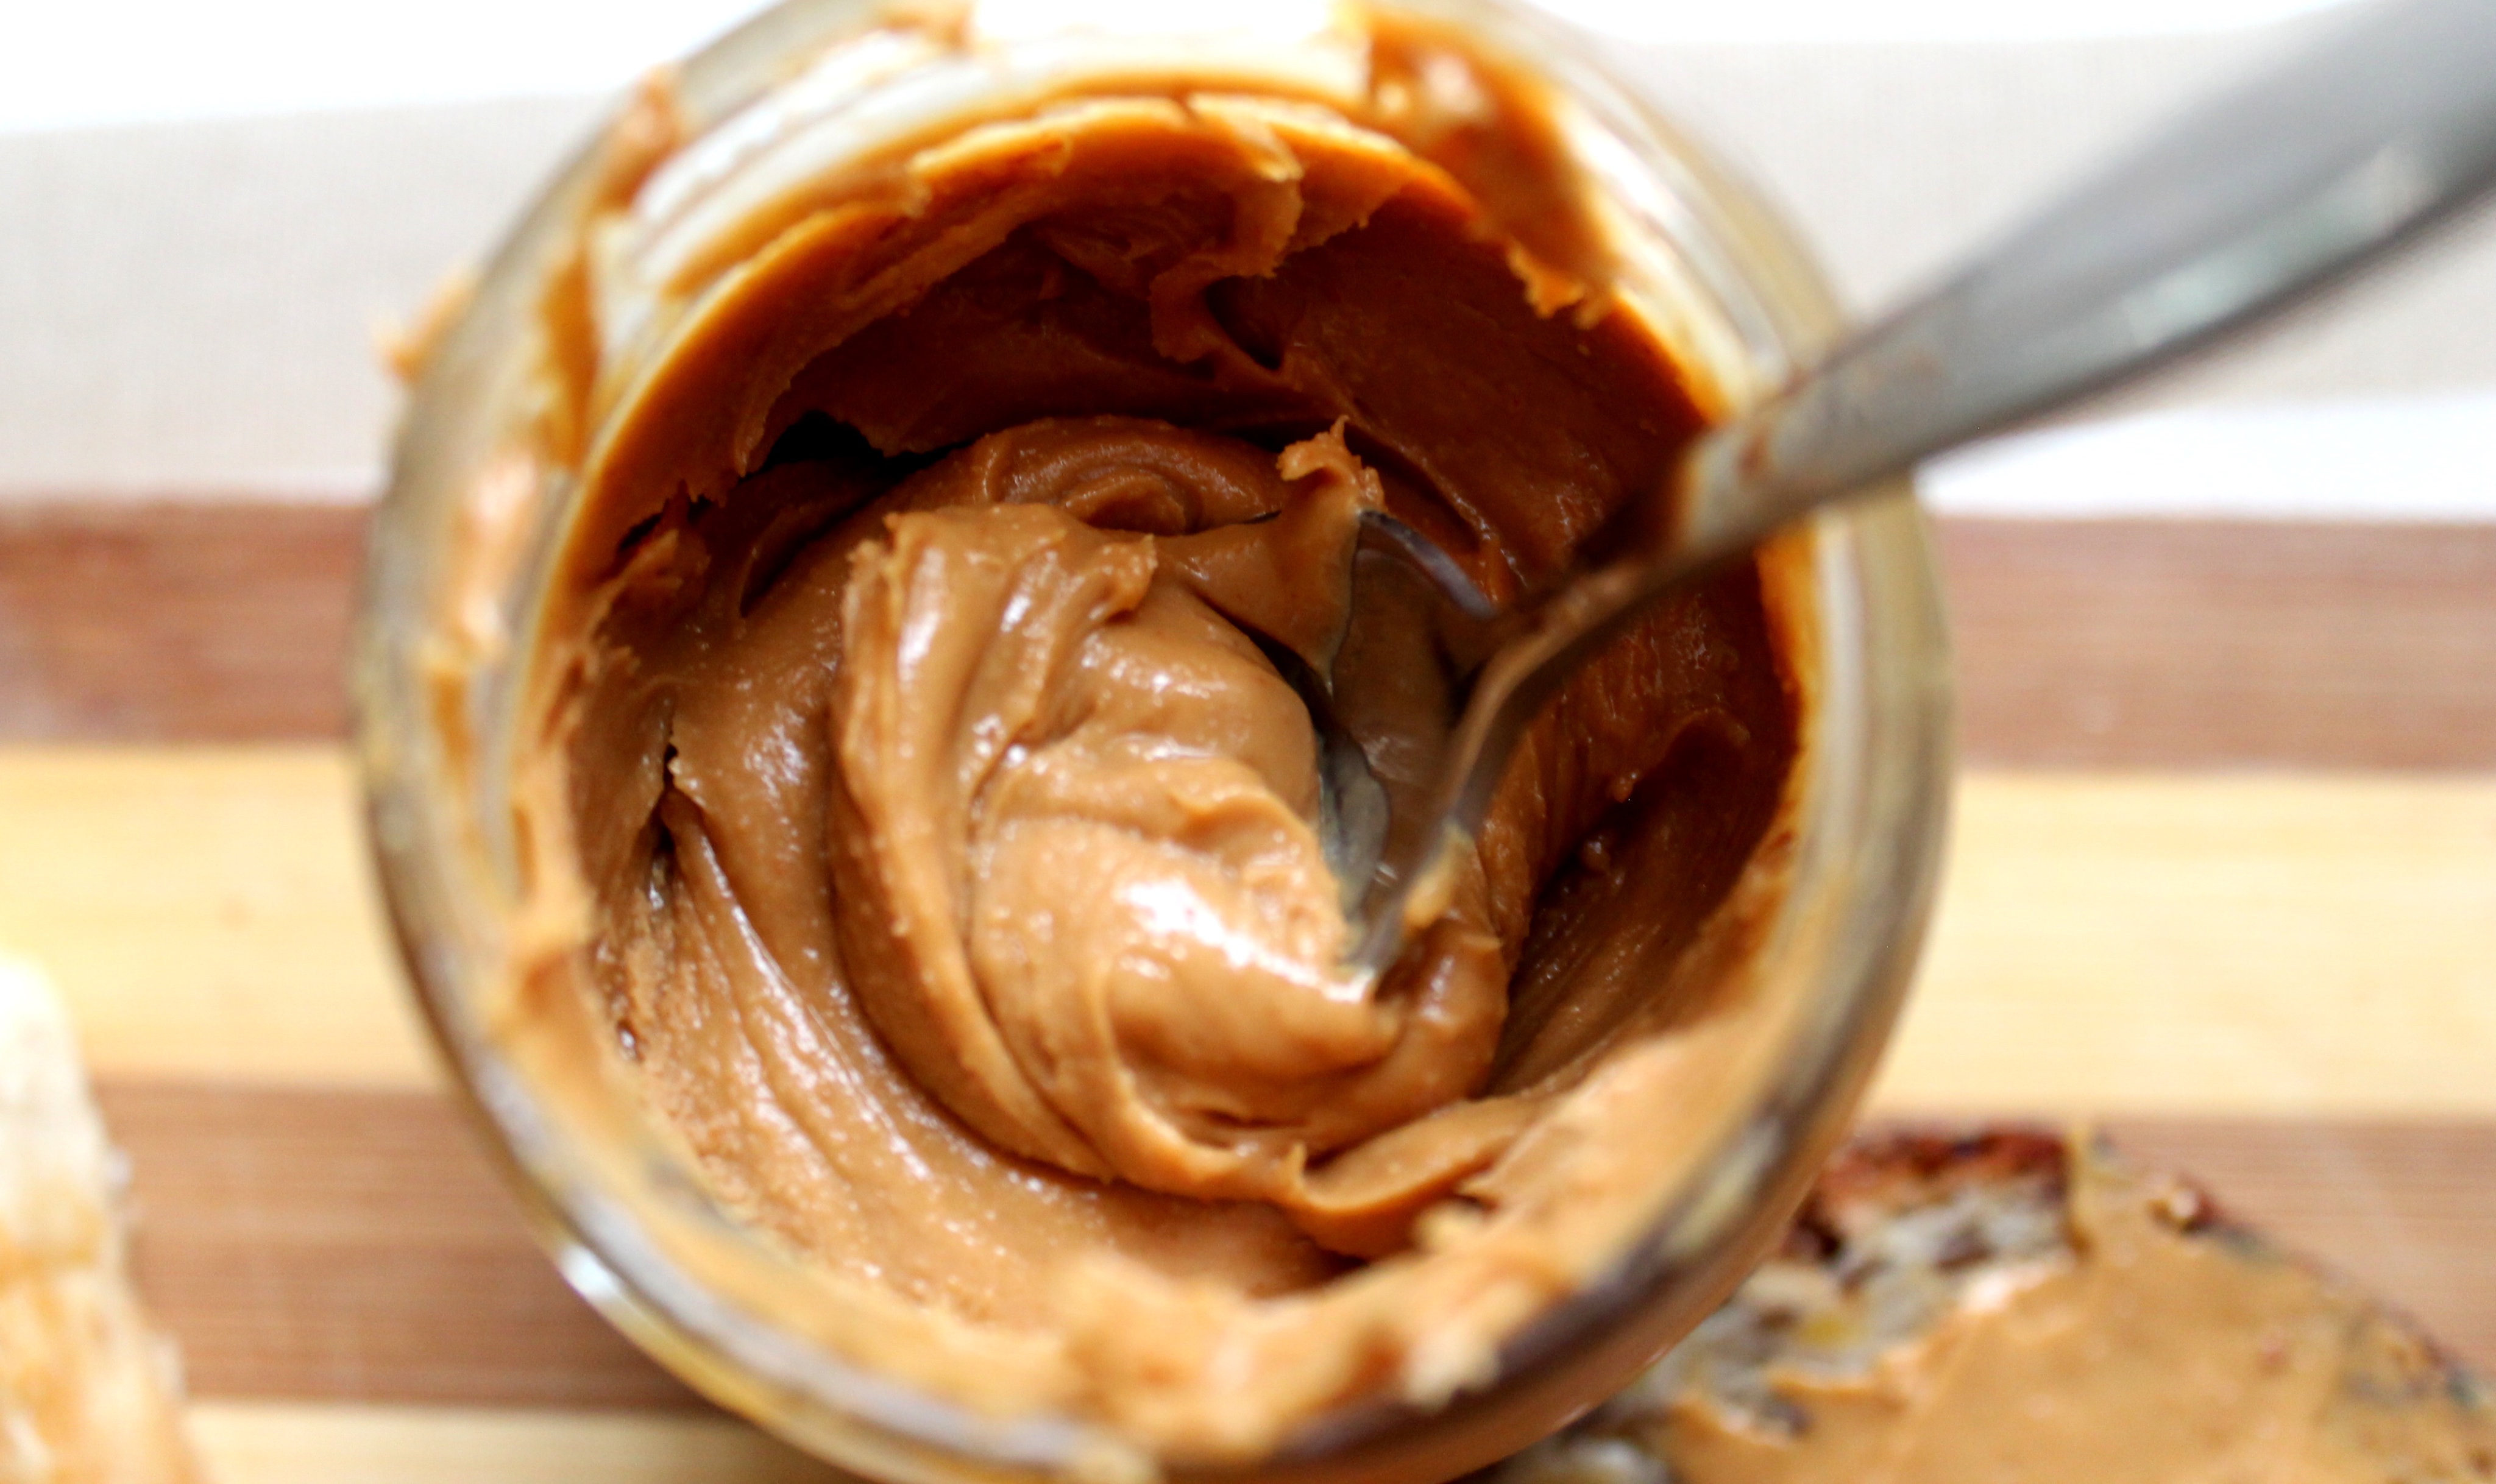
dish, food, produce, dessert, cuisine, flavor, chocolate ice cream, dulce de leche